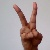
The image shows a hand gesture representing the letter 'V' in Indian Sign Language.